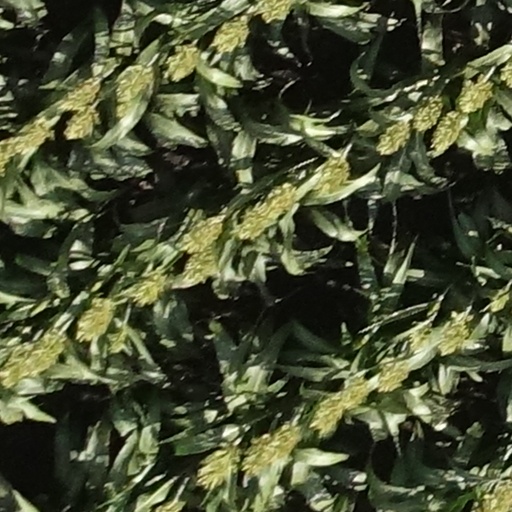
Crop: sorghum